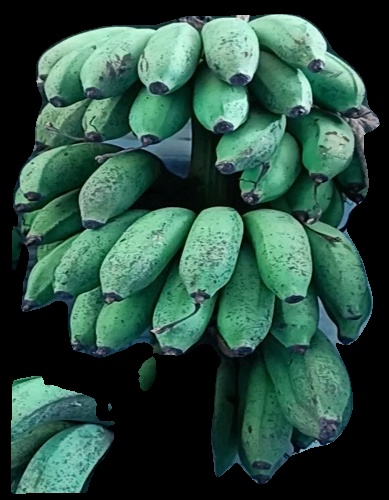
Variety: rasbale
Grade: grade2